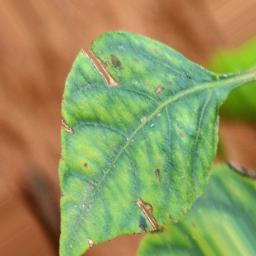
Label: nutritional